Marius Cozmiuc

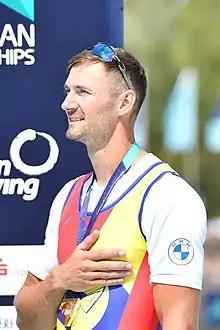
Cozmiuc in 2022

Marius Vasile Cozmiuc (born 7 September 1992) is a Romanian rower. A 2022 World Champion in the coxless pair, Cozmiuc competed in a coxless four at the 2016 Summer Olympics and won a silver medal in the coxless pair at Tokyo 2020. He married fellow Olympic rower Ionela-Livia Cozmiuc in 2017.